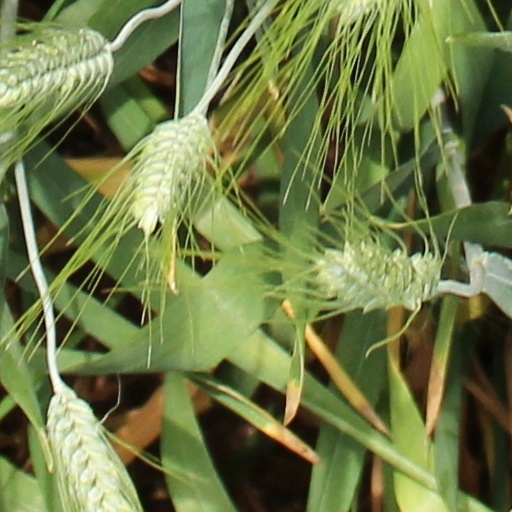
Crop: wheat